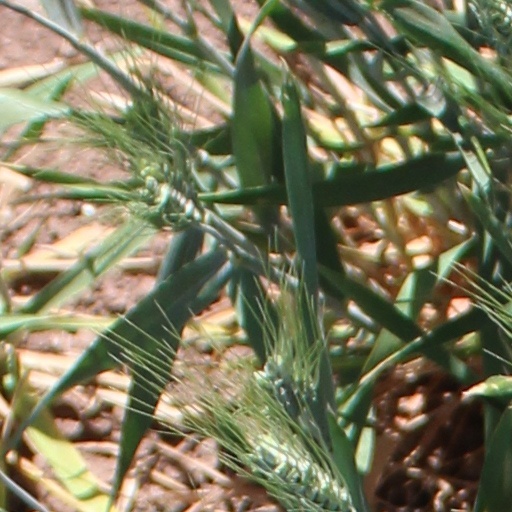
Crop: wheat